Frenchman's Tower

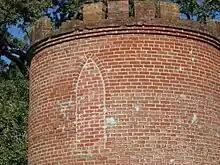
Gothic windows and simulated Battlements on Frenchman's Tower

Frenchman's Tower was built in 1875 and has miniature crenels along the top and Gothic windows,